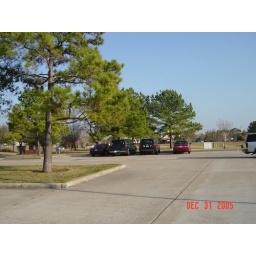
clear blue sky... unseasonably warm winter in Houston